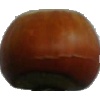
Label: nut_forest